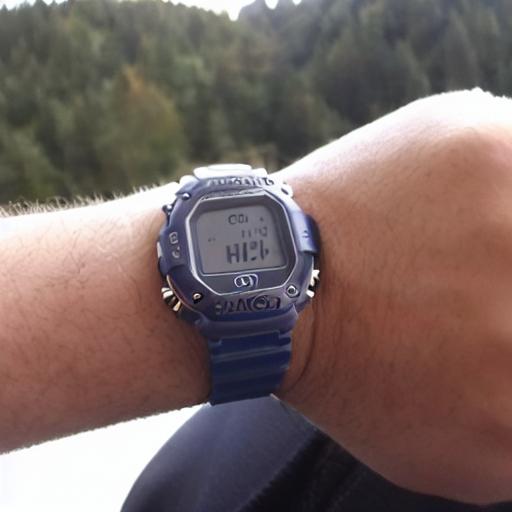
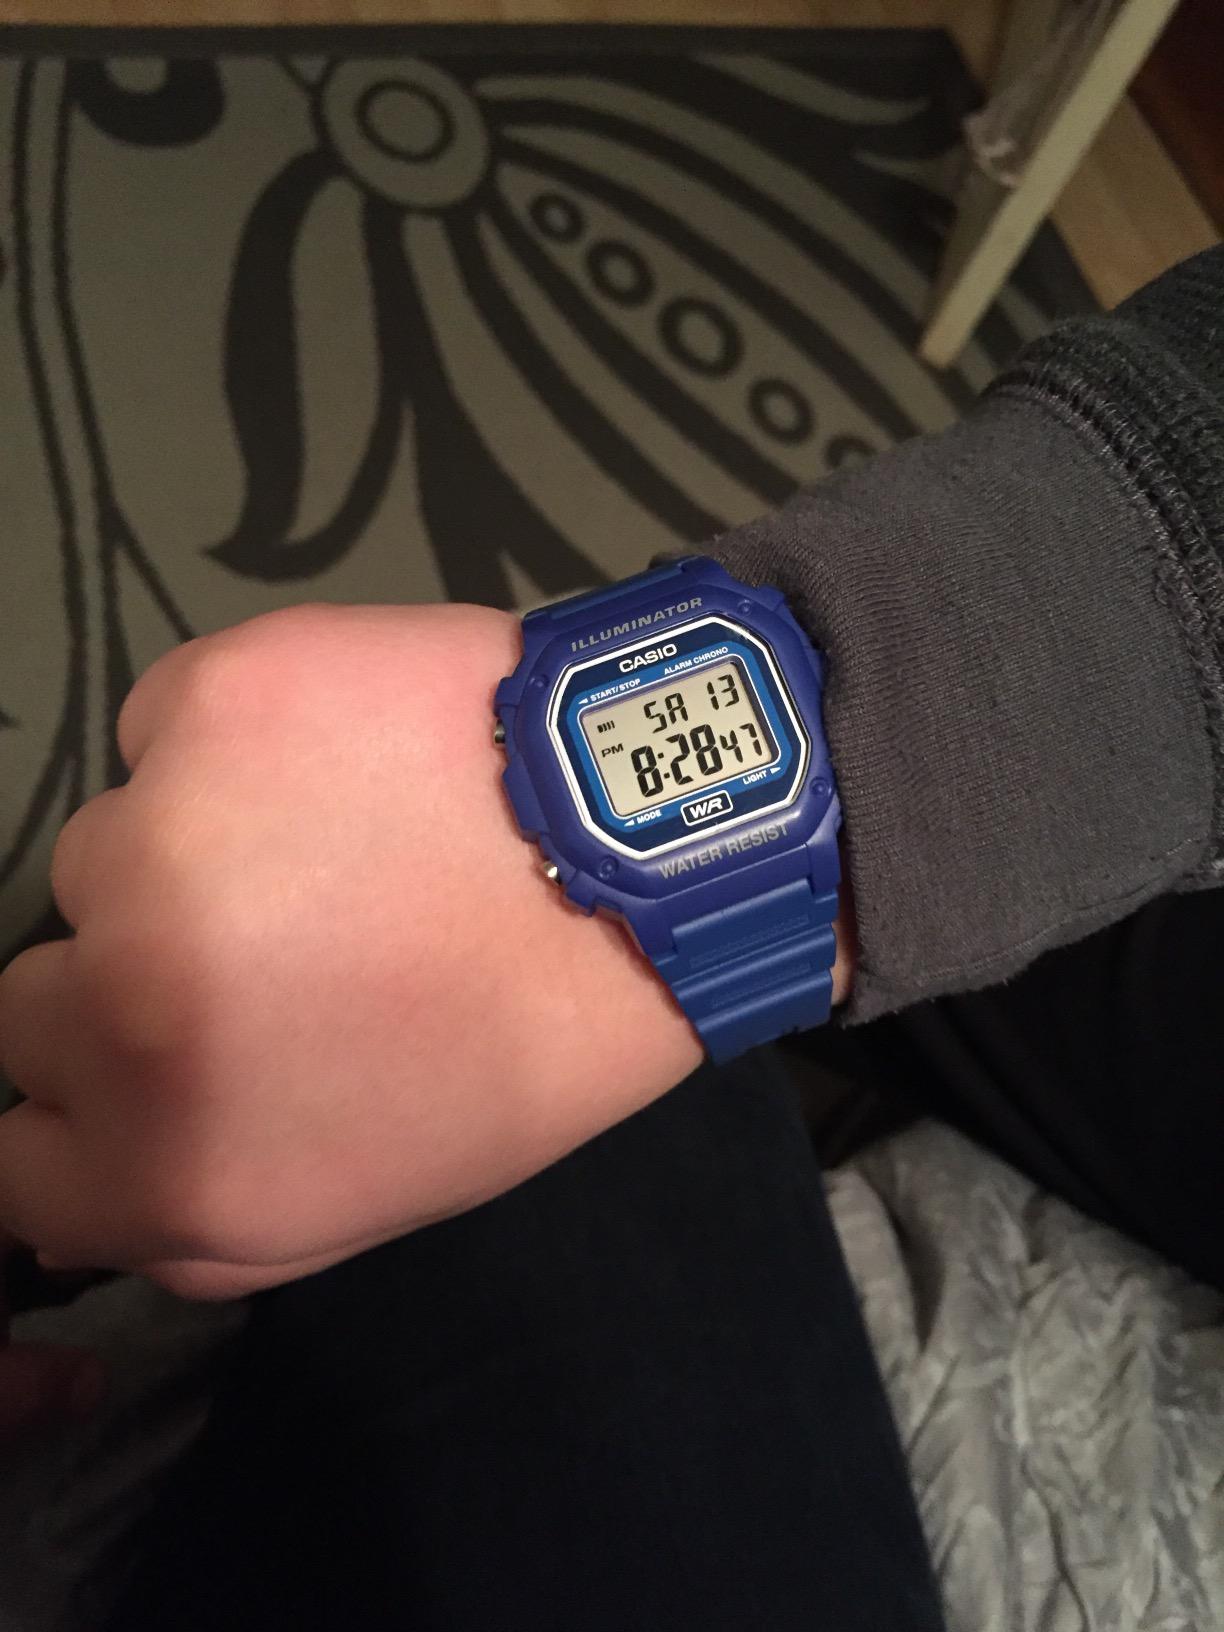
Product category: accessories_watch
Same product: no